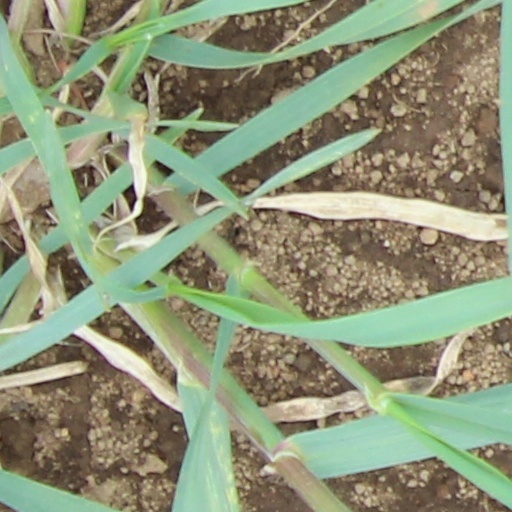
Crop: wheat